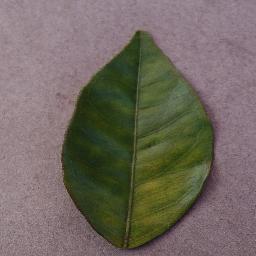
Label: Orange___Haunglongbing_(Citrus_greening)